Helene Sandvig

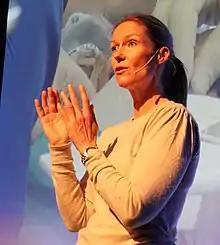
Helene Sandvig, 2019

Helene Beate Sandvig (born August 26, 1968) is a Norwegian journalist. She is a program leader in the Pulse NRK program and has held this position in the periods of 1999–2001, 2006–2008 and since 2010. Prior to this she was a journalist in Dagbladet. In 2016 she directed the program Helene checks in on NRK1. For the program, she was nominated for best female program leader in front of Gullruten 2017. She won the award for the same program in 2018.